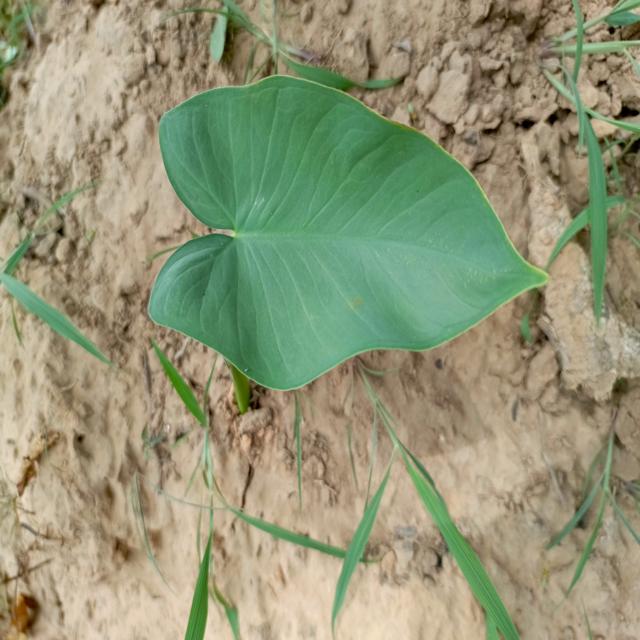
Label: Healthy